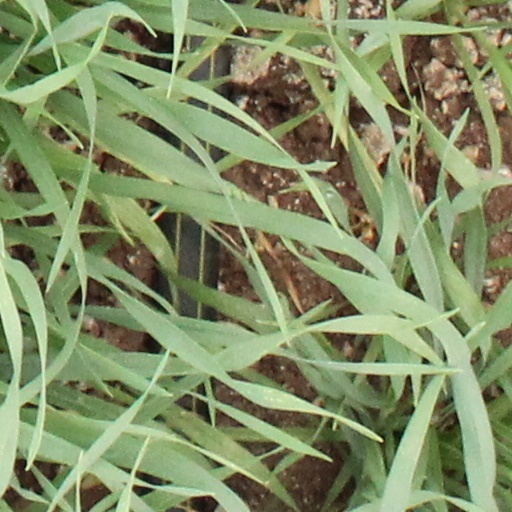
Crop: wheat